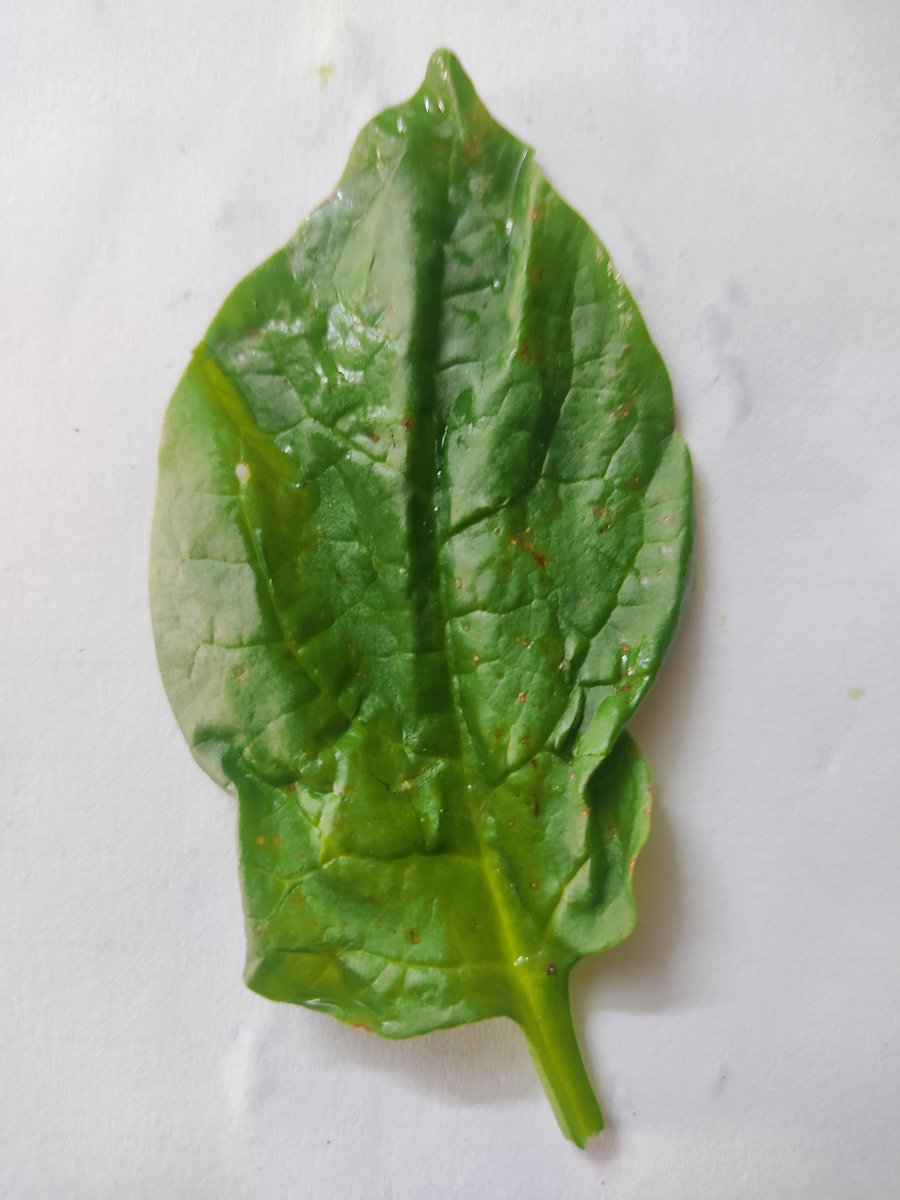
Label: Bacterial-Spot